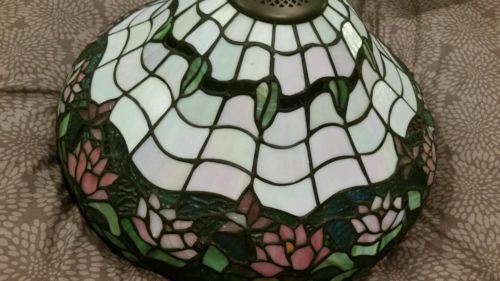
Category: lamp